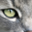
Label: cat